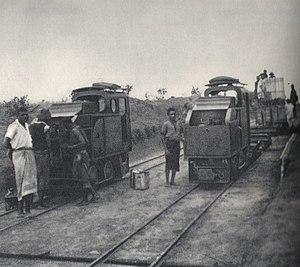
Un chemin de fer fut construit entre Charlesville et Makumbi, le premier convoi tracté par locomotive à moteur à combustion interne relia ces deux points au mois d'octobre 1926
Le transport en république démocratique du Congo a toujours été un défi en raison de la morphologie du terrain et des conditions climatiques difficiles. Les réseaux ferroviaires et fluviaux, à l'origine incomplets pour des raisons historiques ou géographiques, ont vu leur état général se dégrader depuis l'indépendance, à cause notamment des conflits survenus. Le réseau routier est lui-même considérablement altéré. Kinshasa n'est plus accessible par la route depuis les autres villes principales du pays que sont Mbuji-Mayi, Lubumbashi, Kisangani, Kananga et Goma.
Le Kasayi ou Kasaï est une rivière d'Afrique centrale, affluent du Congo.